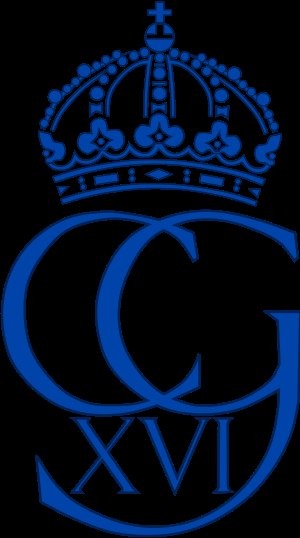
Carl 16. Gustav af Sverige / Titler, prædikater og æresbevisninger
Carl 16. Gustafs monogram
Carl XVI Gustaf er Sveriges konge. Han blev konge ved farfaderen Kong Gustav 6. Adolfs død den 15. september 1973.